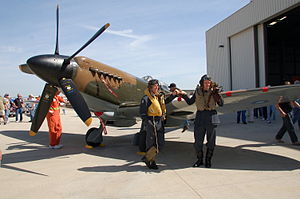
Supermarine Spitfire / Overlevende fly
Spitfire XIVe NH749 of the Commemorative Air Force, based at Camarillo airport, Southern California, seen with period-dressed crew members in 2011.
Supermarine Spitfire er et ensædet Britisk jagerfly, benyttet af Royal Air Force og andre Allierede luftvåben før, under og efter 2. verdenskrig. Der blev fremstillet mange varianter af Spitfire, med et antal særlige vingekonfigurationer, og flyet blev produceret i større styktal end alle andre britiske fly. Det var også den eneste britiske jager, der blev produceret kontinuerligt igennem hele krigen. Spitfire er muligvis det mest ikoniske fly der nogensinde er lavet, og er stadigvæk populær blandt entusiaster; der er p.t. omkring 60 flyvedygtige eksemplarer, og mange flere er udstillet statisk i flymuseer verden over.